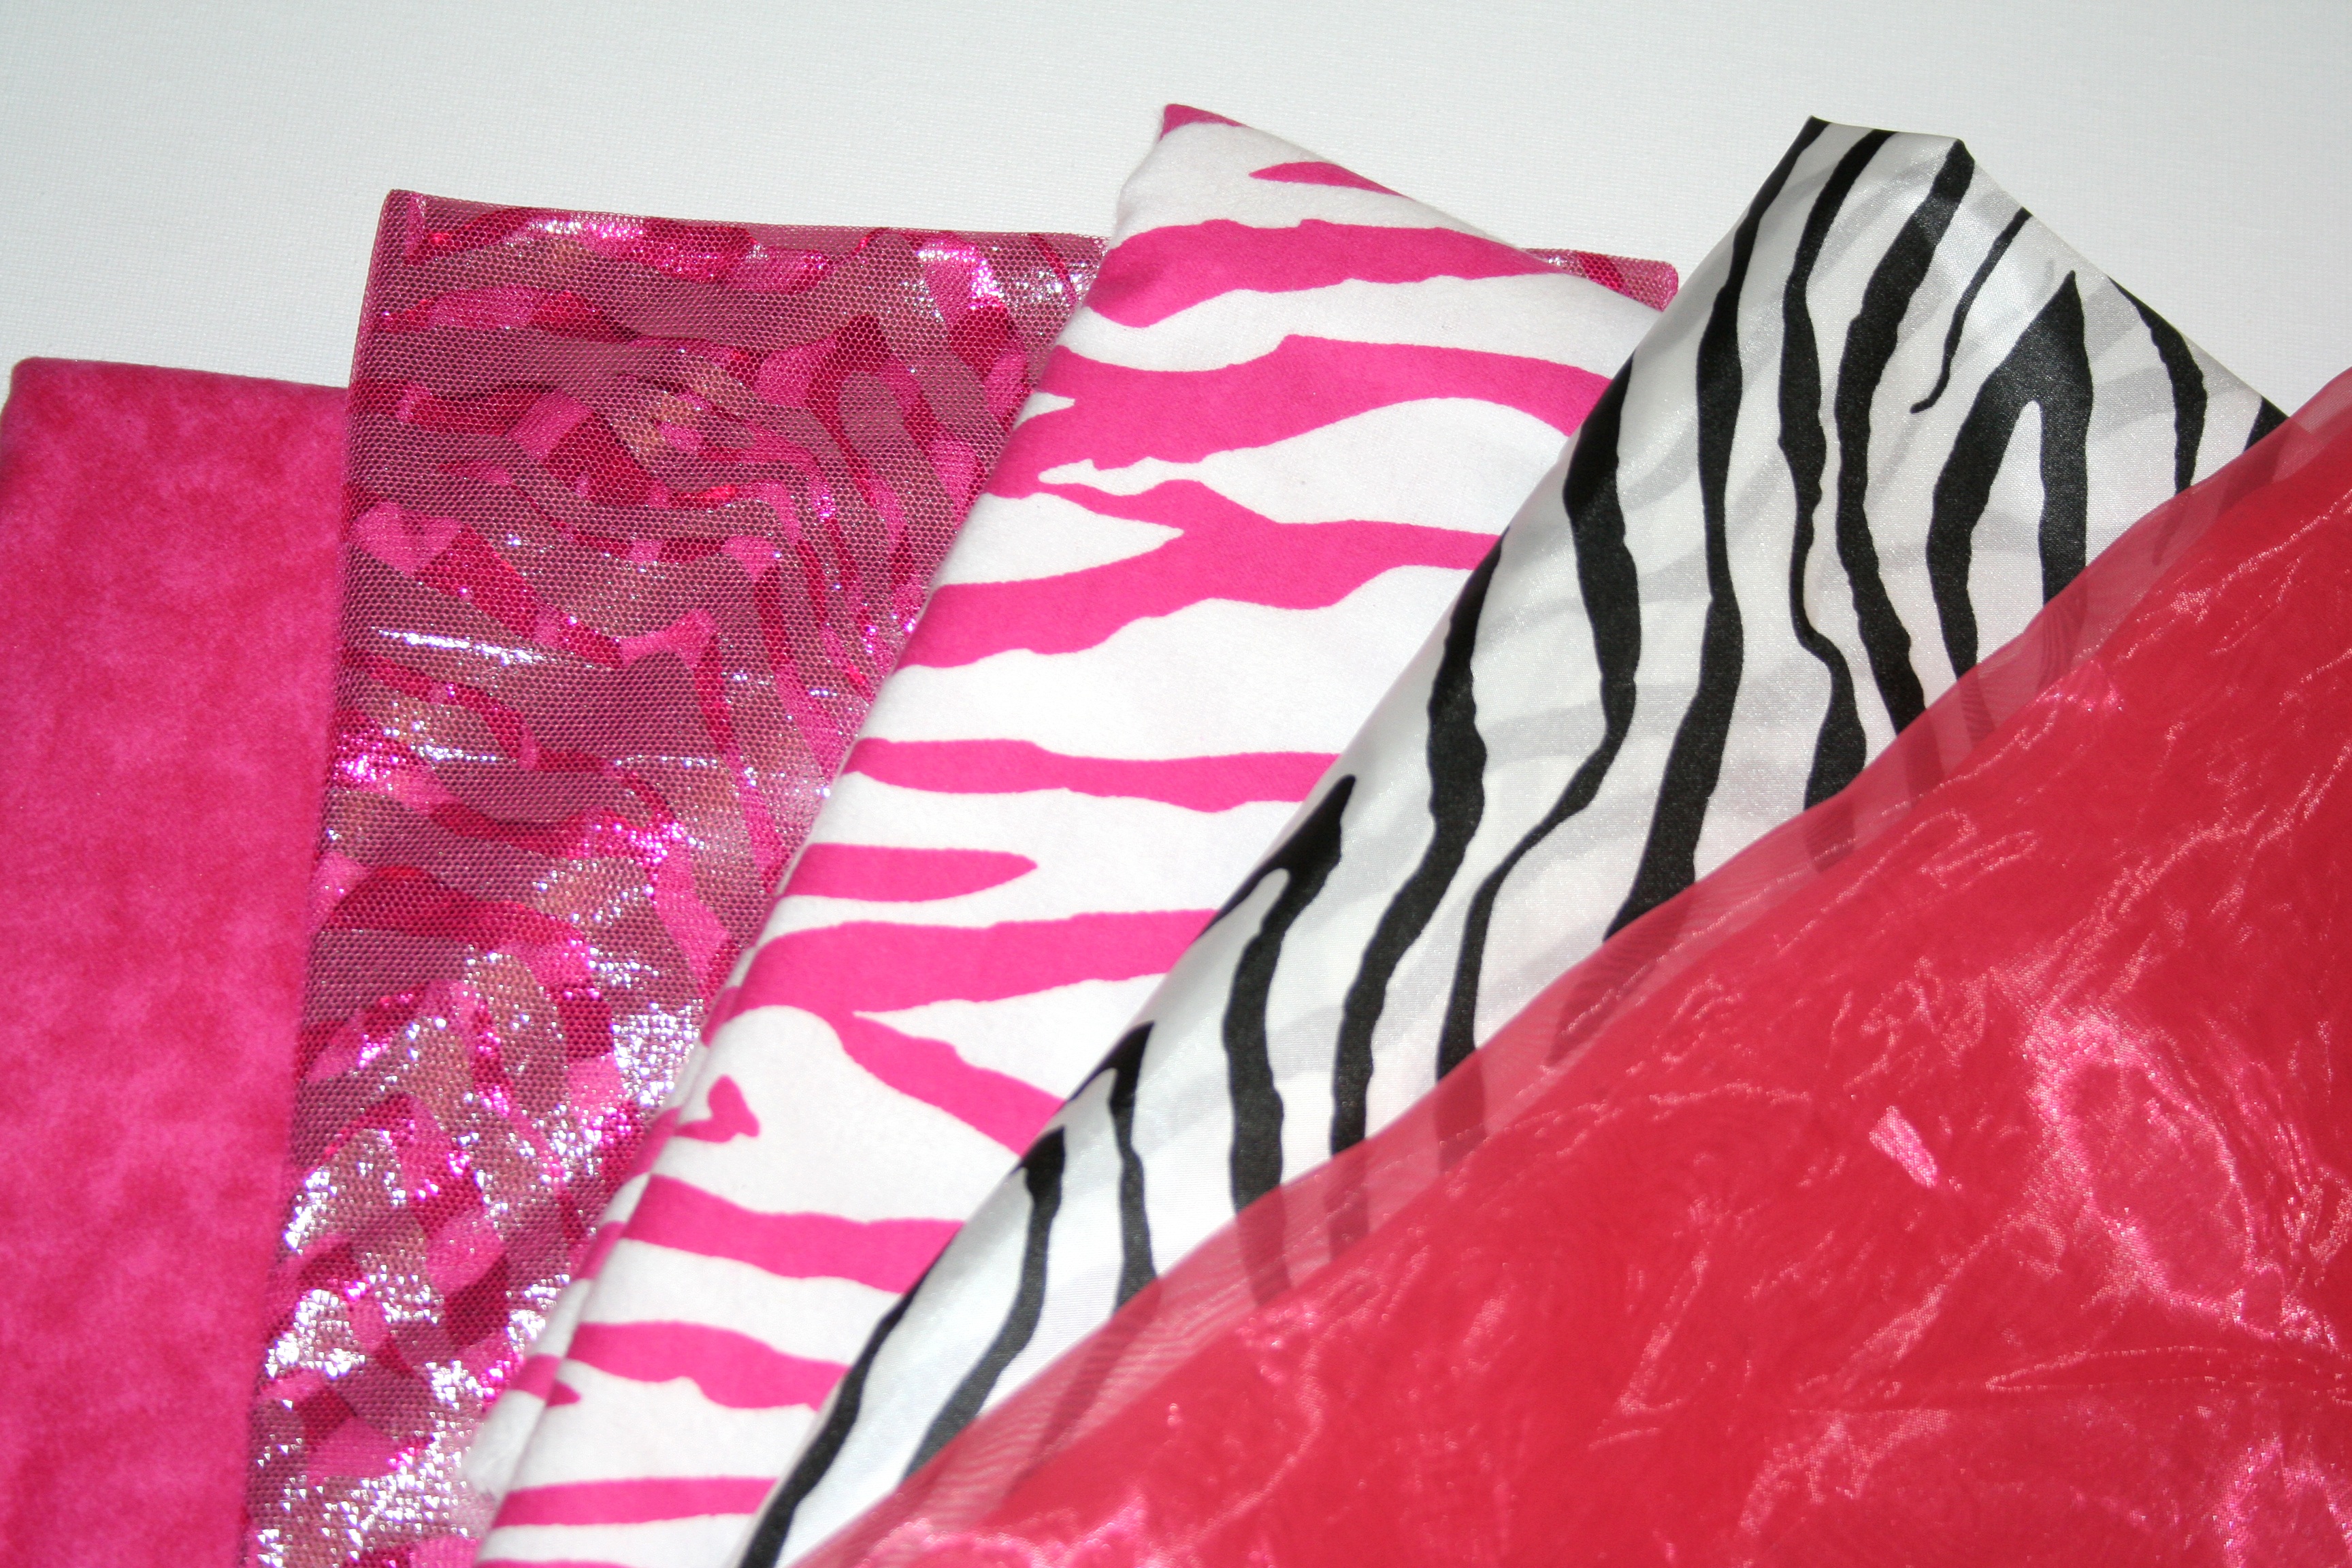
petal, red, fashion, pink, cloth, material, fabric, textile, vivid, multicolor, flashy, apparel fabric